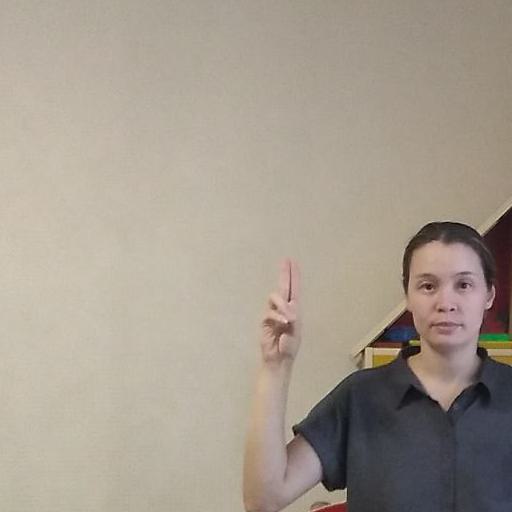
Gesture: two_up